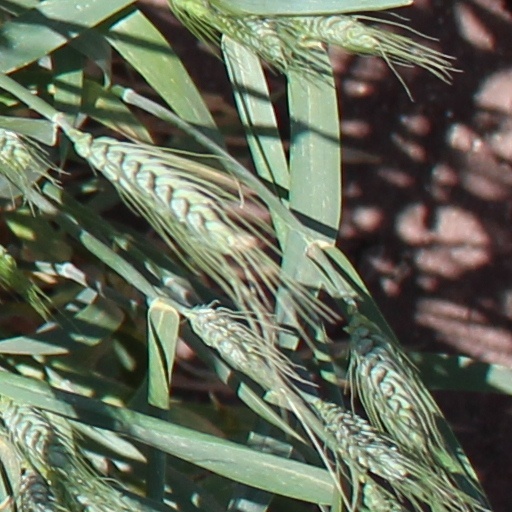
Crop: wheat